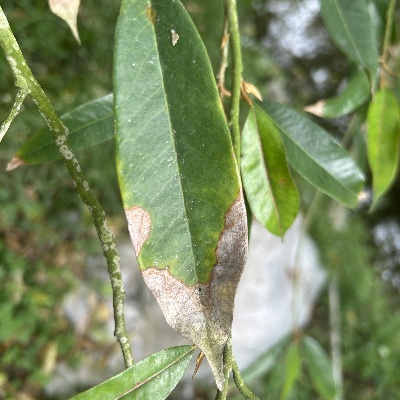
Label: Leaf_Colletotrichum